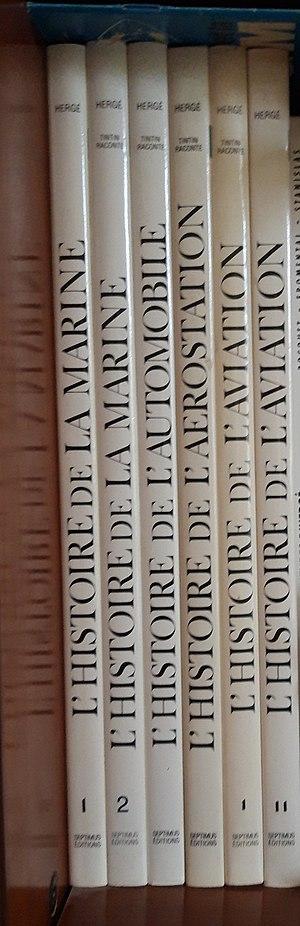
Chromos Hergé.
Georges Remi dit Hergé, né le 22 mai 1907 à Etterbeek et mort le 3 mars 1983 à Woluwe-Saint-Lambert, est un auteur belge de bande dessinée principalement connu pour Les Aventures de Tintin, désignée aujourd'hui comme l'une des bandes dessinées européennes les plus populaires du XXᵉ siècle.